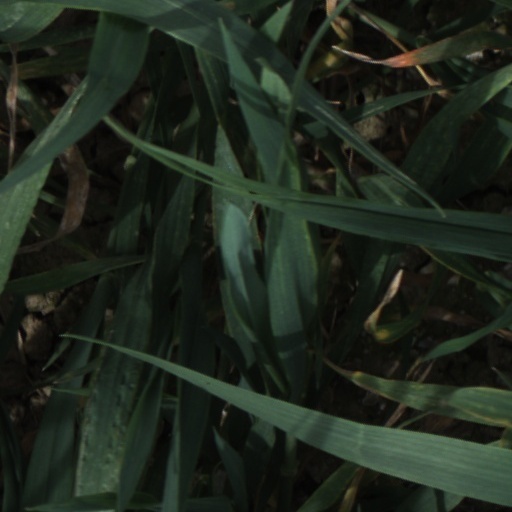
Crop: wheat